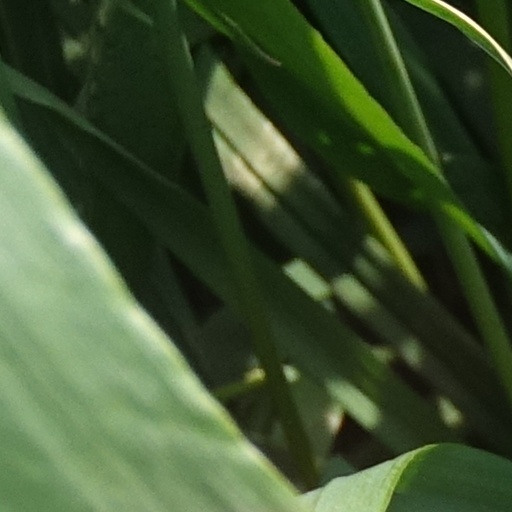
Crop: wheat